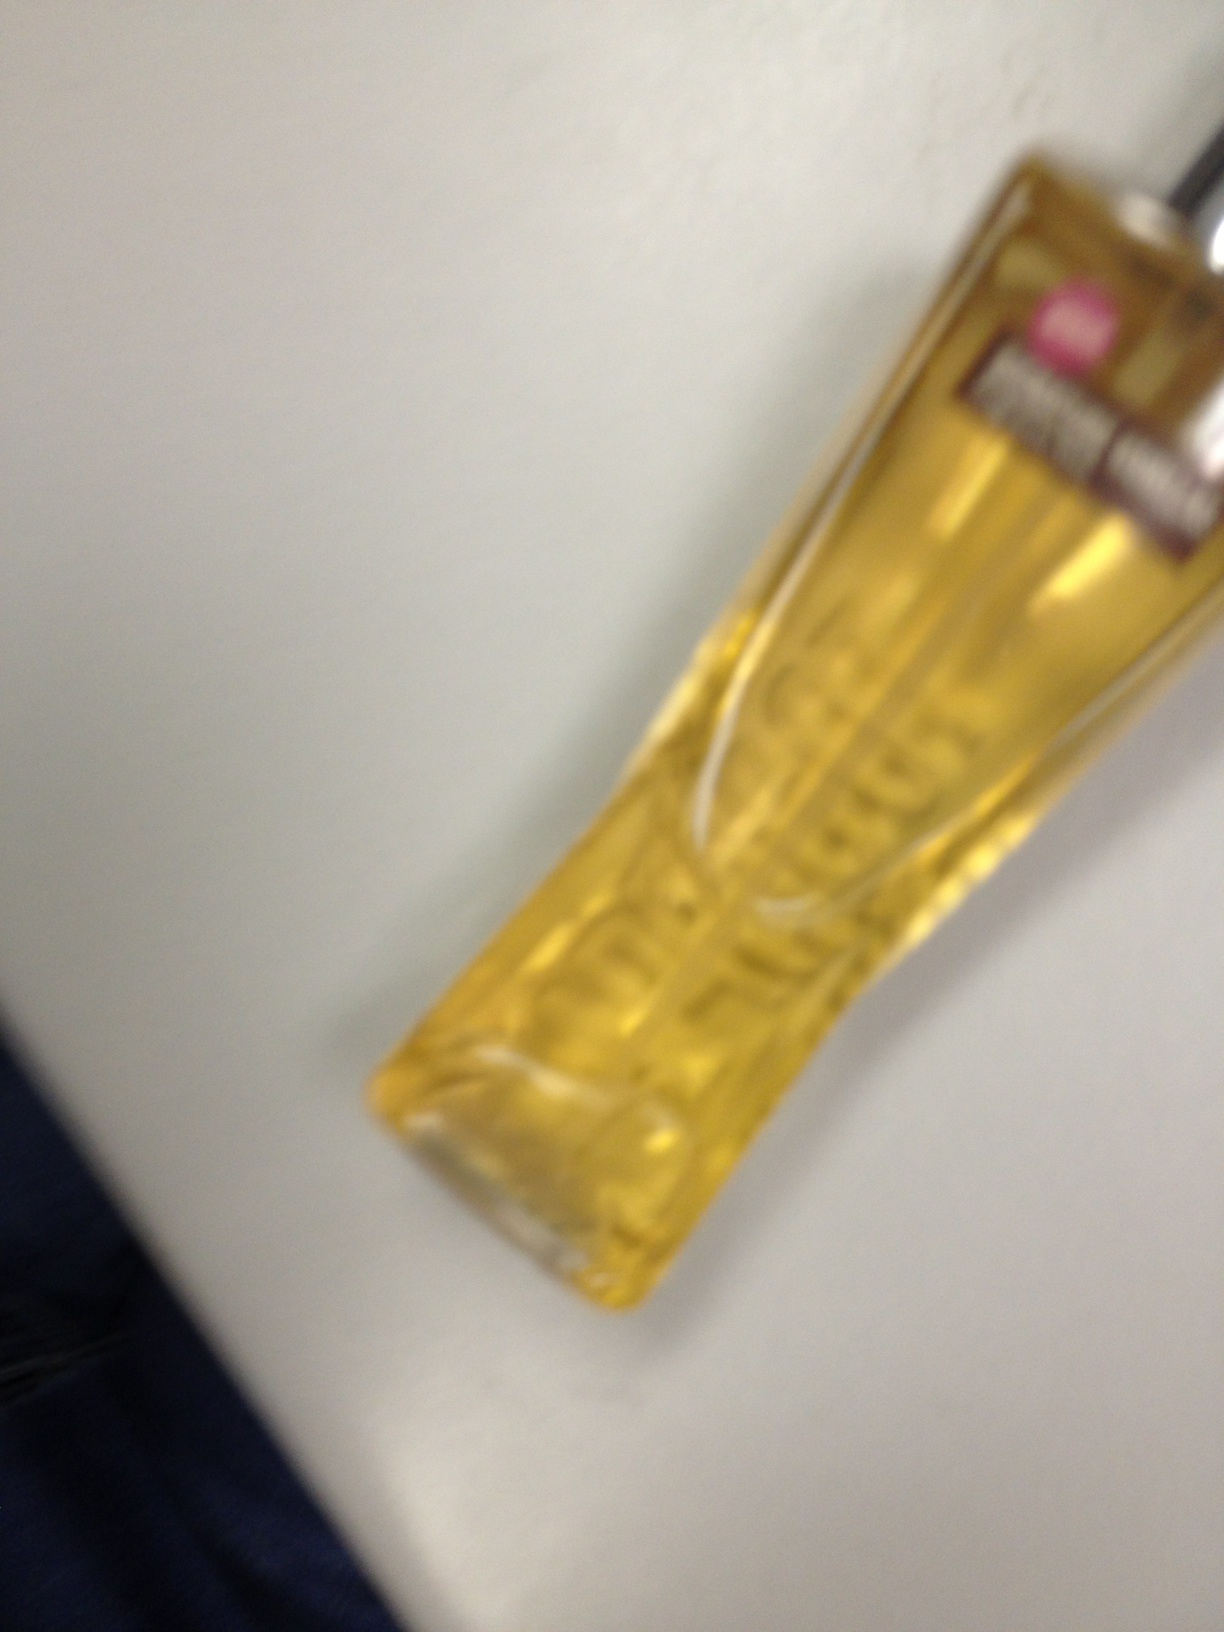Question: What is the name of this body spray?
Answer: unanswerable